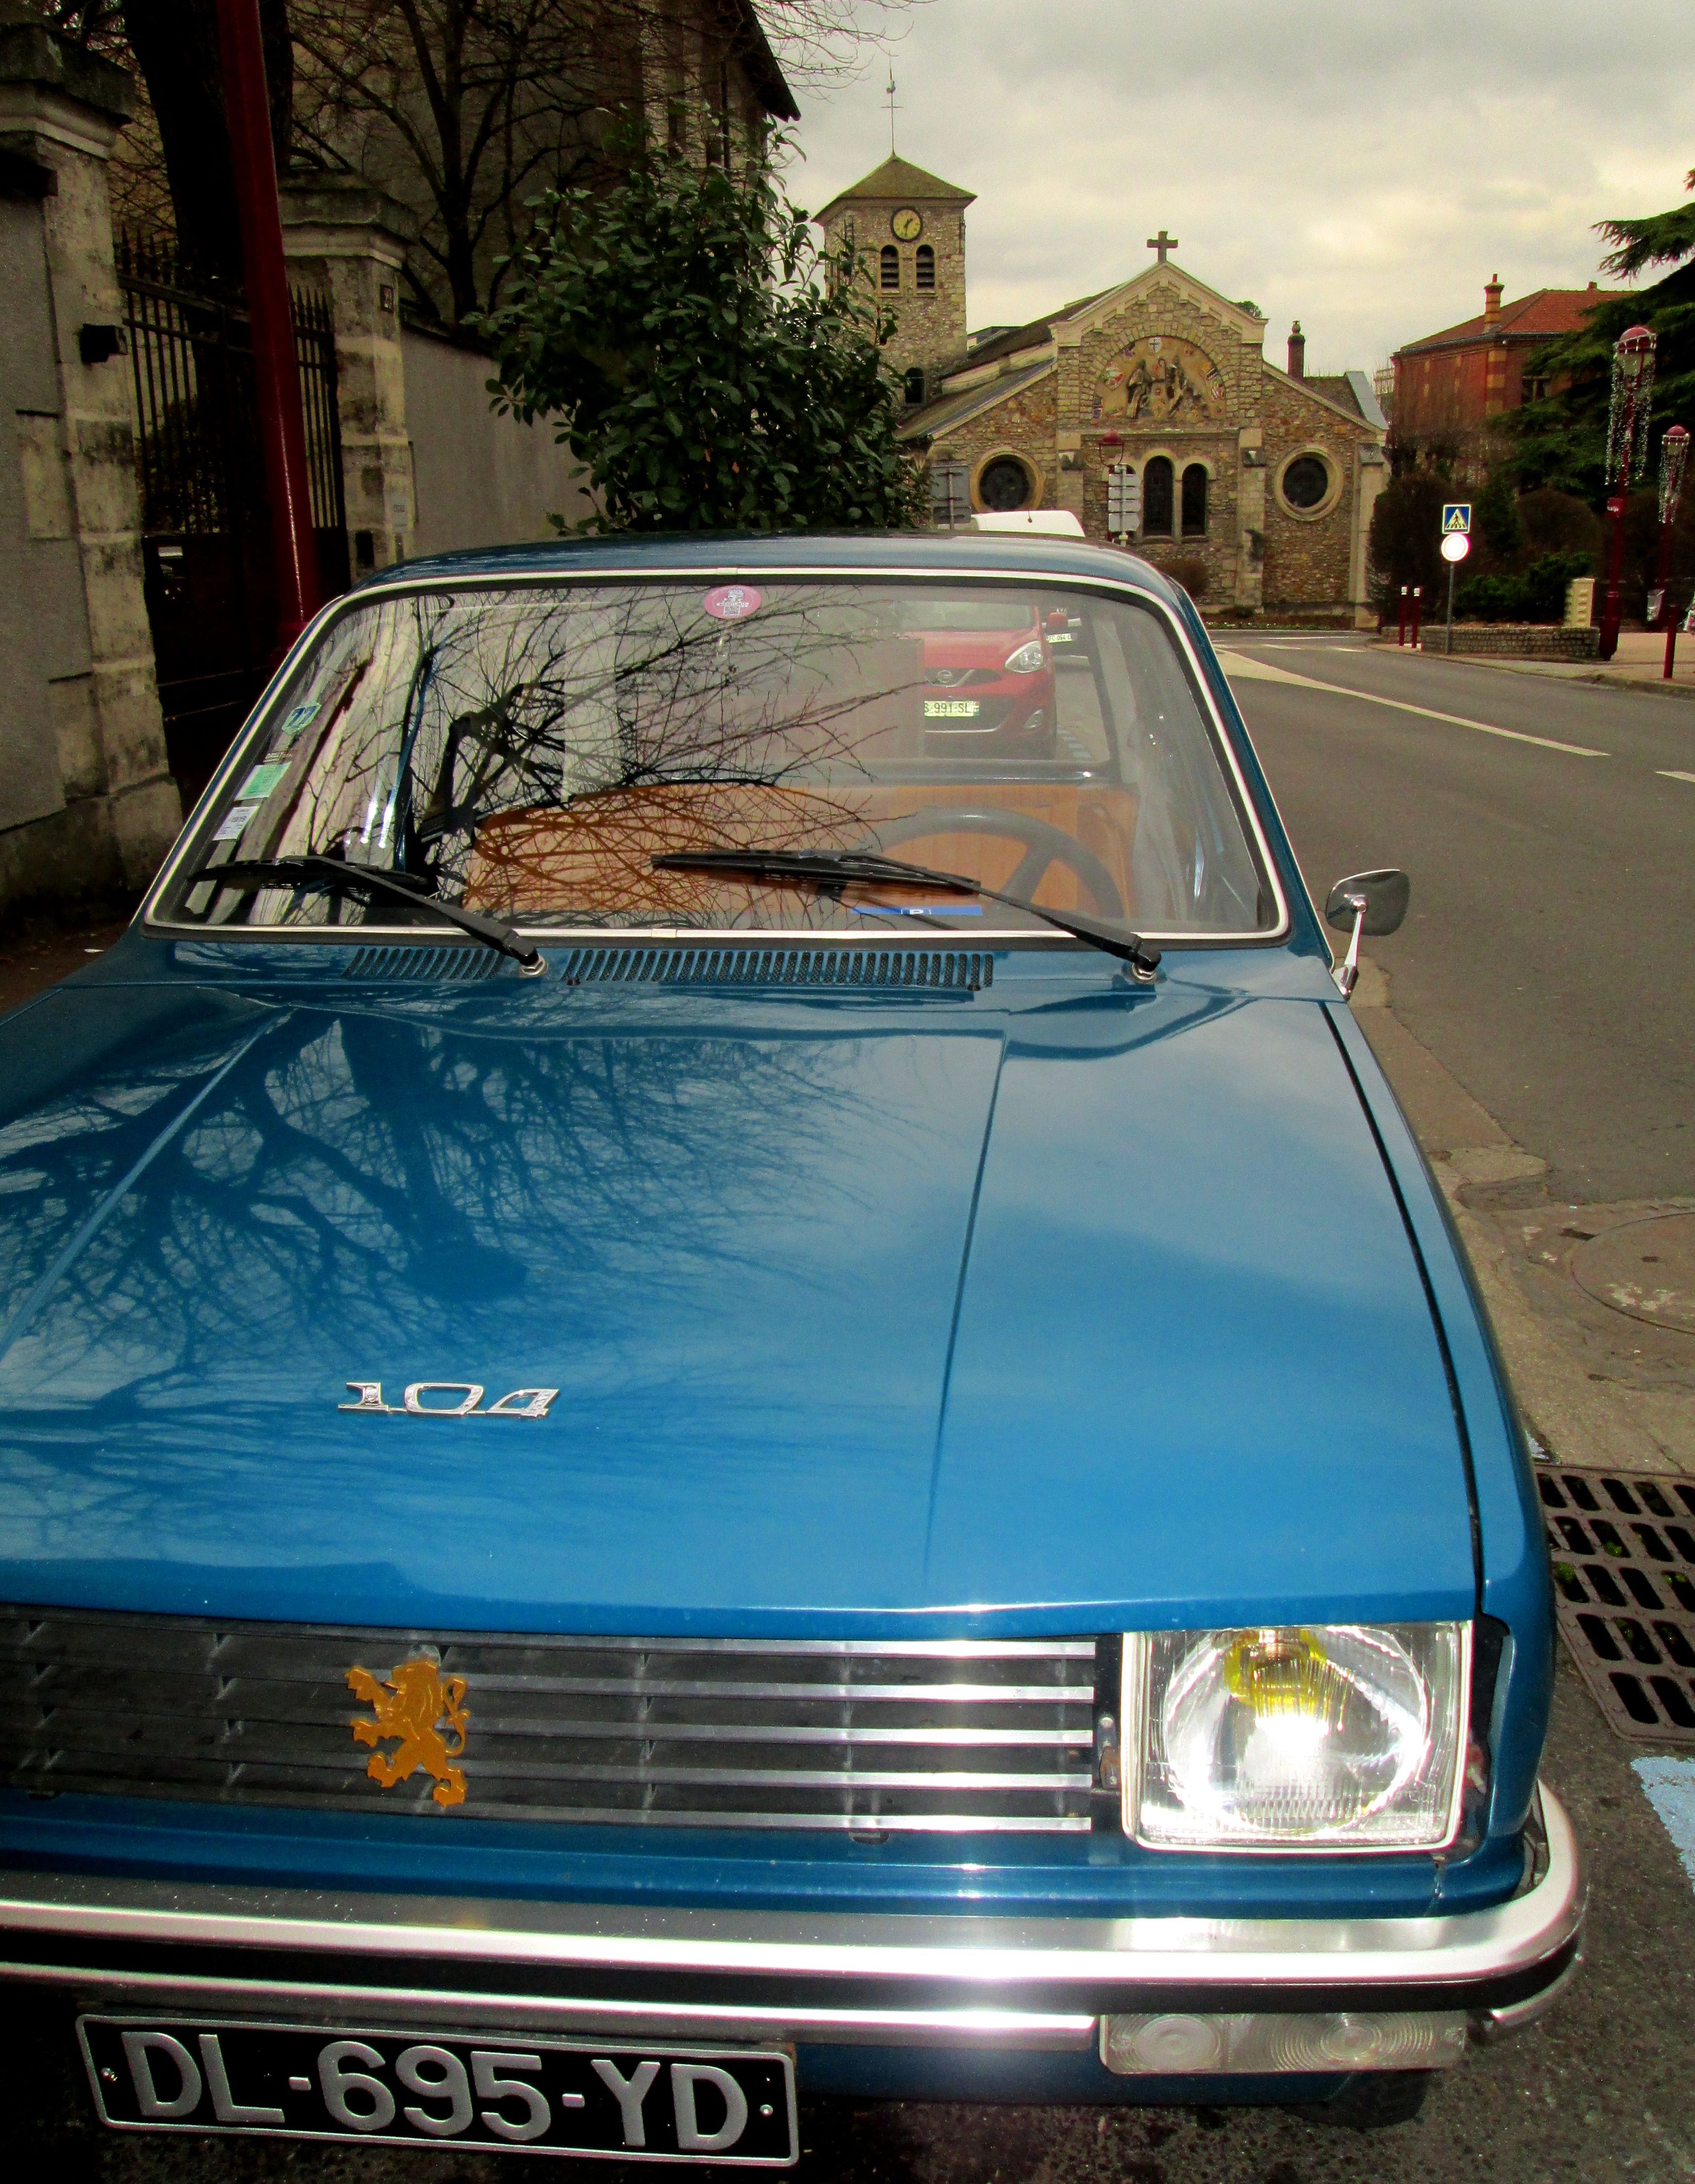
peugeot, land vehicle, vehicle, car, classic car, sedan, family car, coupe